Mamie Gwinn Hodder

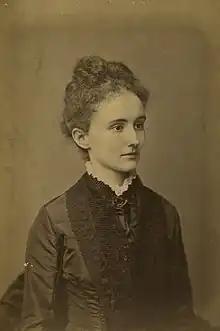

Mary Mackall "Mamie" Gwinn Hodder (February 2, 1860 – November 11, 1940) was an American educator. She taught at Bryn Mawr College, and was one of the founders of the Bryn Mawr School in Baltimore. Her relationships with M. Carey Thomas and Alfred Hodder were fictionalized in Gertrude Stein's short novel "Fernhurst" (1905).